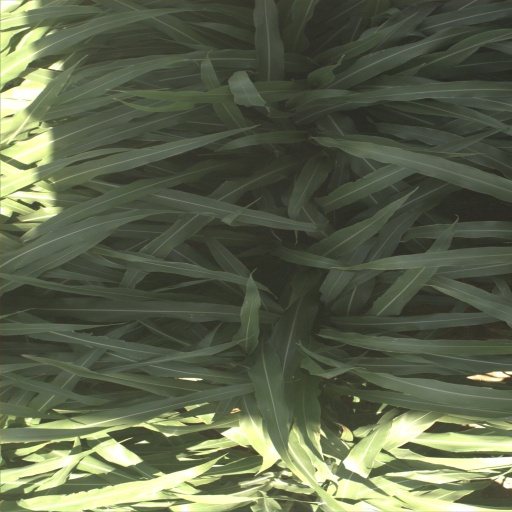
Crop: sorghum